George Scratchley Brown

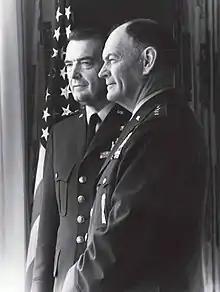
Chairman of The Joint Chiefs of Staff General George S. Brown and United States Air Force Chief of Staff General David C. Jones at The White House, in 1977.

During his tenure as Air Force Chief of Staff, Brown also wanted to create a new and different relationship with his fellow Air Force personnel, unlike his predecessor and asking them not to hesitate to suggest new ideas for the Air Force. One of Brown's primary focus in reshaping and modernize the Air Force, is that not only focusing on the aircraft, weapons and material, but also with its own personnel and people within the Air Force especially the morale and spiritual welfare. During his tenure as Air Force Chief of Staff Brown also asked all the personnel to participate at all major religion event, such as the prayer for the release of the U.S. Military personnel that was held as Prisoner of War (POW) in Vietnam. During the Worldwide Commanders' Conference, Brown also called upon the personnel for a prayer on every occasion. Brown also often visited Air Force facility such as the Lackland Air Force Base where the new Airmen get its training and greeted them and joining them for lunch, which was depicted in the Air Force Now Movies series. Brown kept and maintained his relations with every Air Force personnel and didn't put a gap between him and other air force personnel including the junior personnel.